Seweryna Szmaglewska

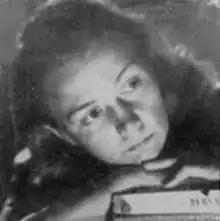
Szmaglewska as seen on the cover of her 1967 novel "Szum wiatru"

Seweryna Maria Szmaglewska (Seweryna Maria Szmaglewska-Wiśniewska) (11 February 1916 – 7 July 1992) was a Polish writer, known for both books for children and adults alike, and an inmate of the Auschwitz-Birkenau concentration camp during World War II. Her novels "" ("Black Feet") and "Dymy nad Birkenau" ("Smoke over Birkenau") are compulsory reading in Polish schools.